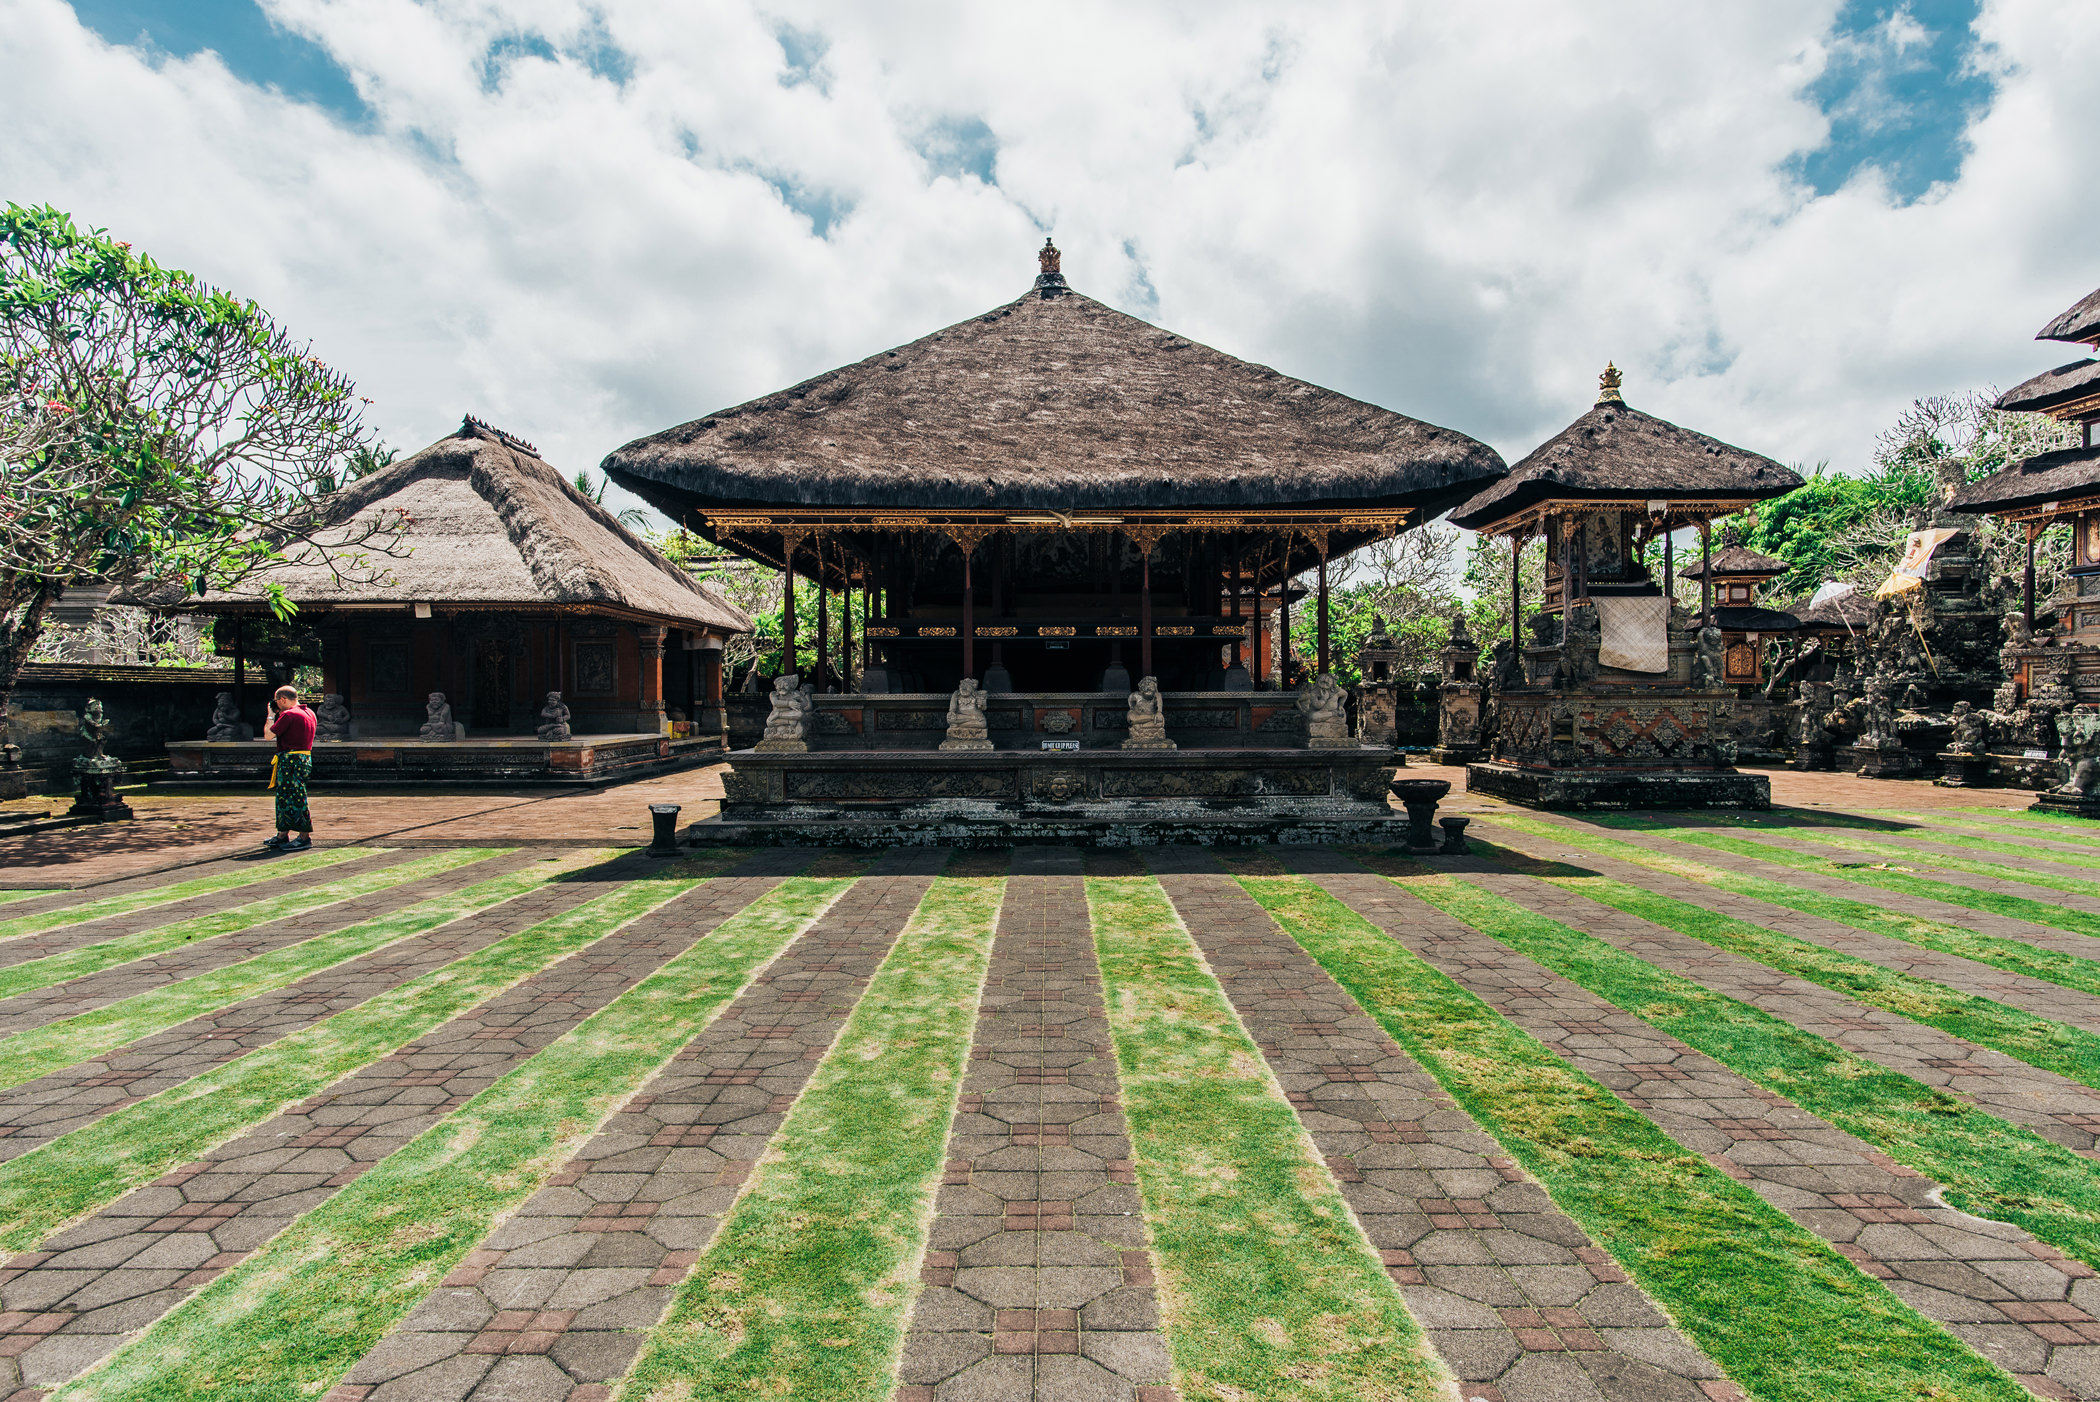
sky, building, architecture, historic site, temple, chinese architecture, tourism, house, leisure, grass, landscape, ancient history, place of worship, home, garden, estate, history, hindu temple, tourist attraction, landscaping